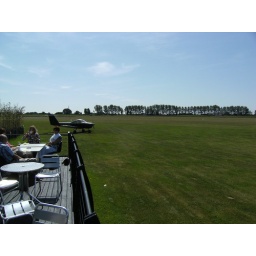
Metal chairs and tables out in the sun. Ouch!